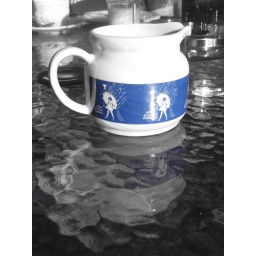
Cream pitcher and its reflection in a glass table